Olivier Métra

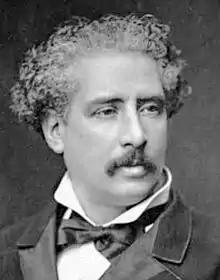
Portrait of Olivier Métra

The son of the actor Jean Baptiste Métra, Olivier Métra began his career at a very early age with his father. In 1842, he made his debut at the Théâtre Comte. In addition, he learned the violin and played from the age of 19 years in a ball of Boulevard de Rochechouart. On the advice of an orchestra musician, he followed the lessons of Antoine Elwart at the Conservatoire de Paris, where he obtained a first prize of harmony.